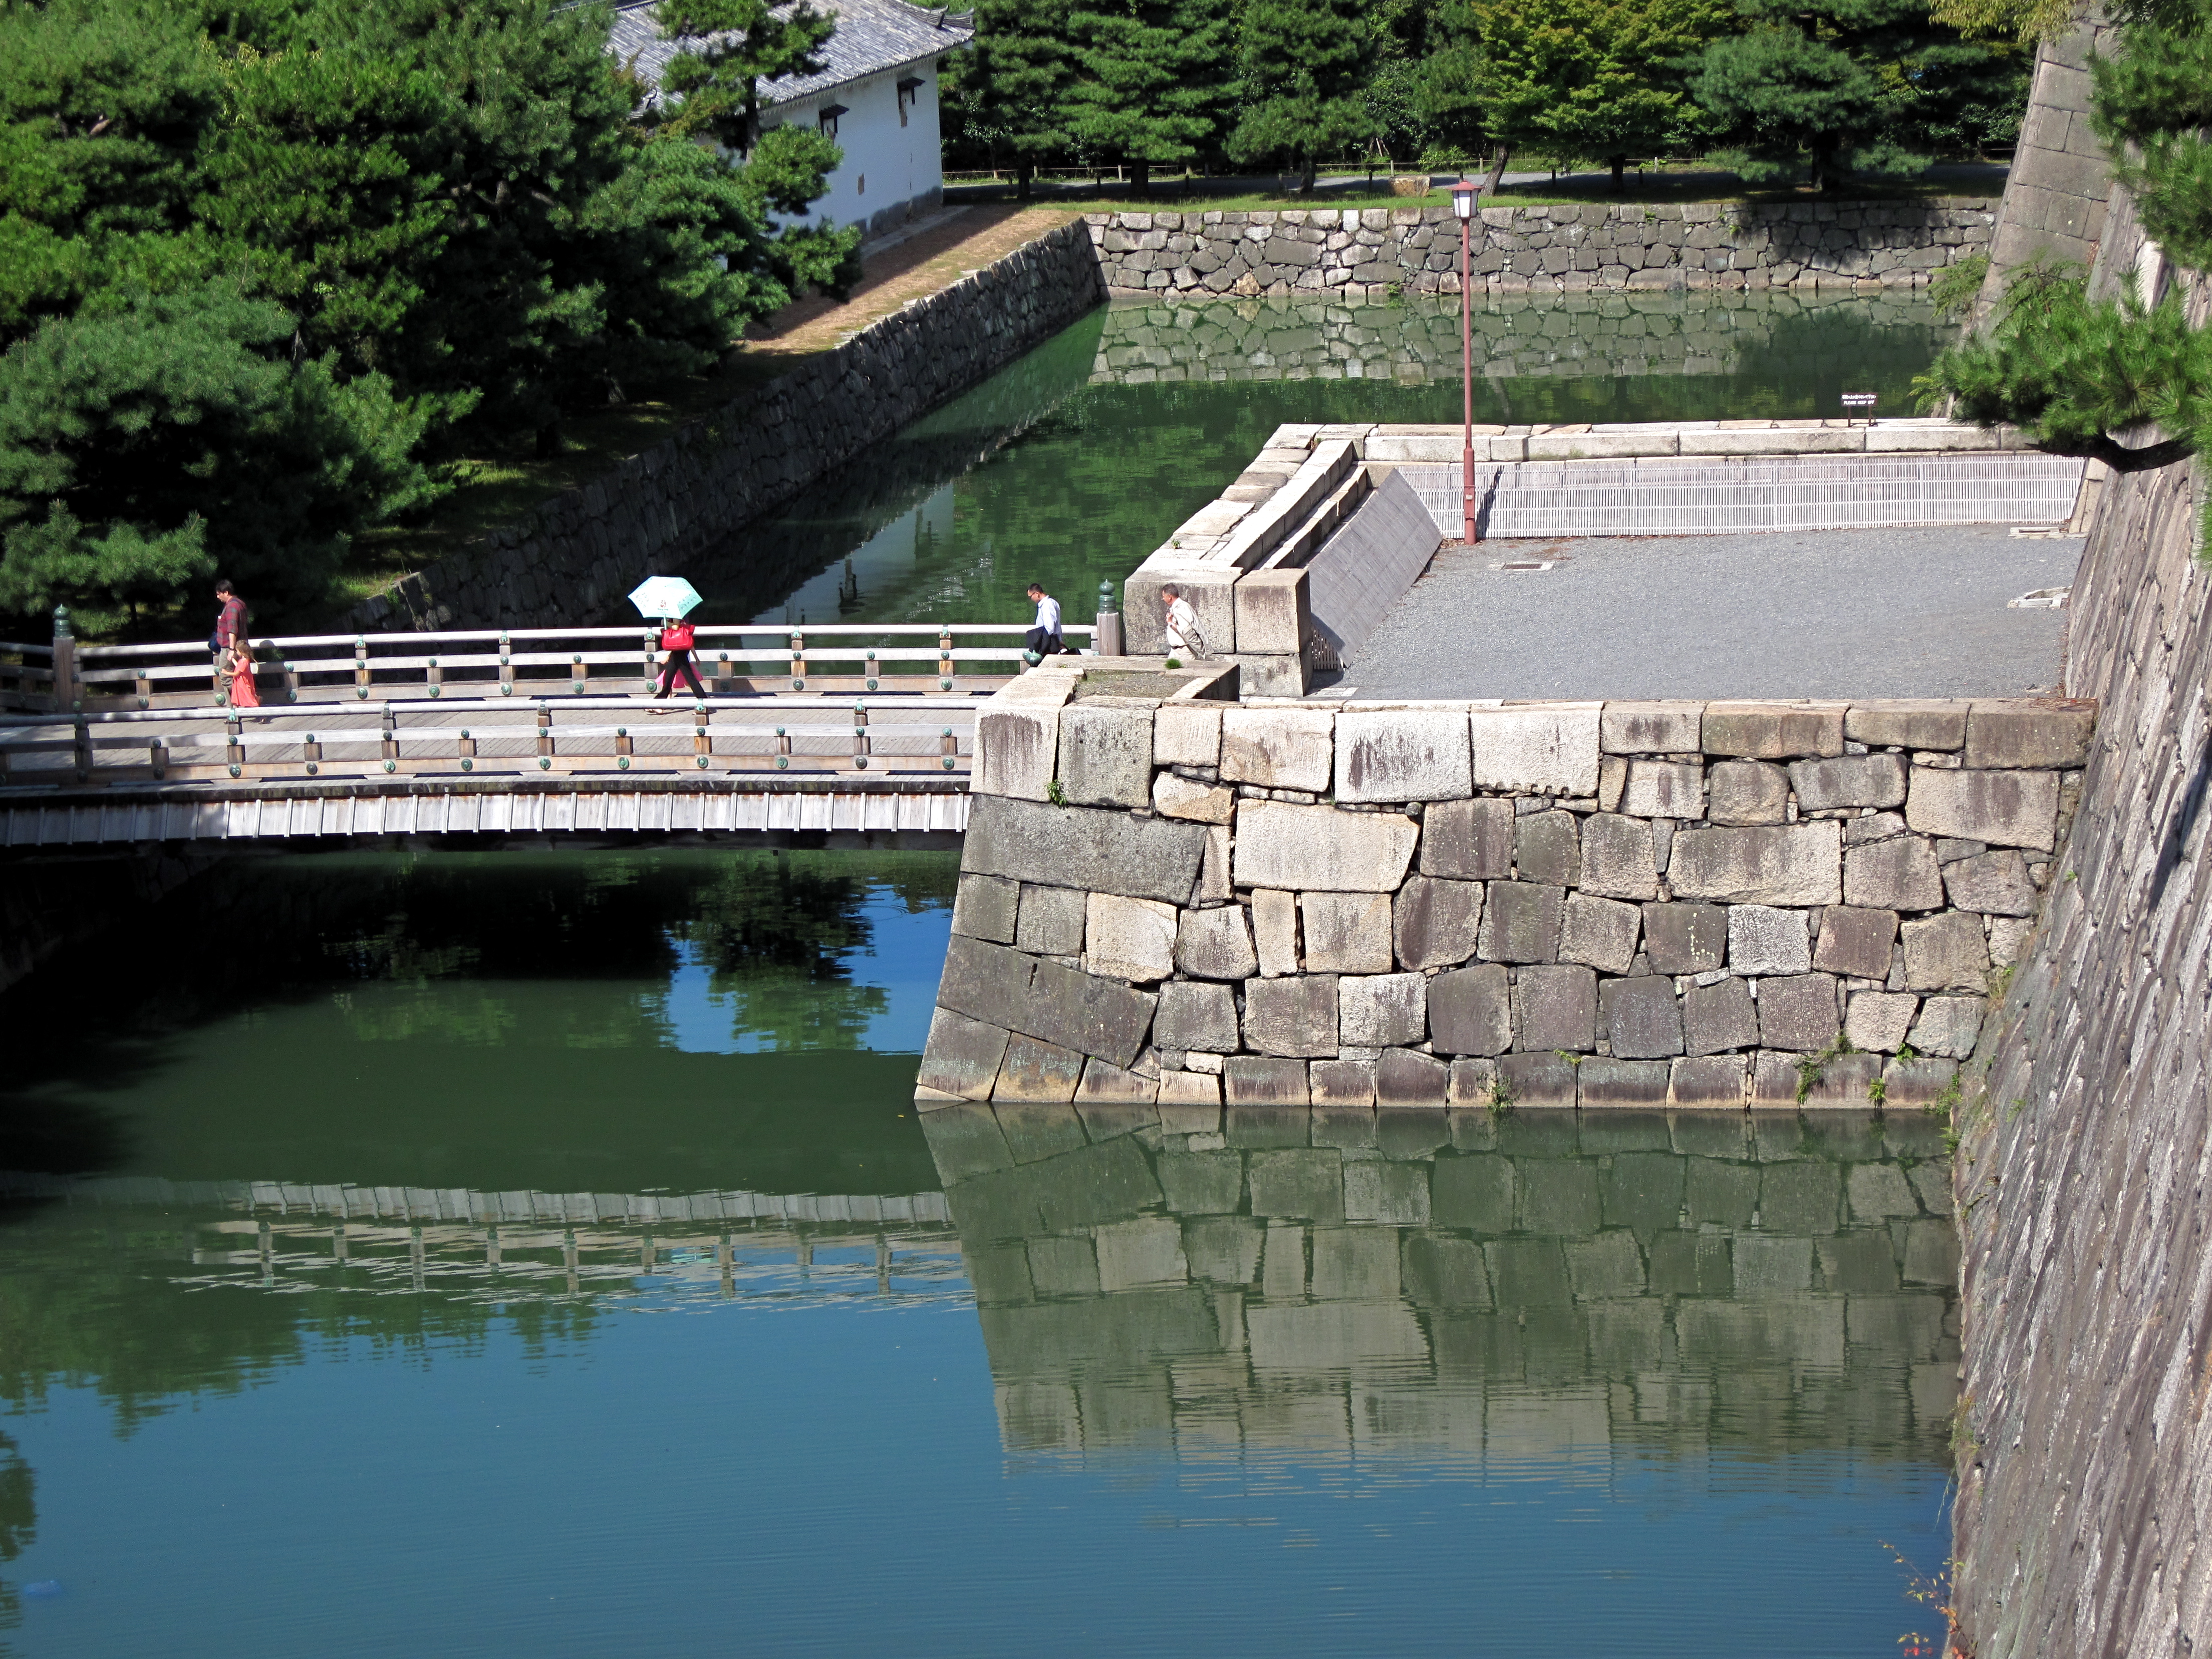
water, bridge, canal, pond, reflection, reservoir, japan, waterway, moat, reflecting pool